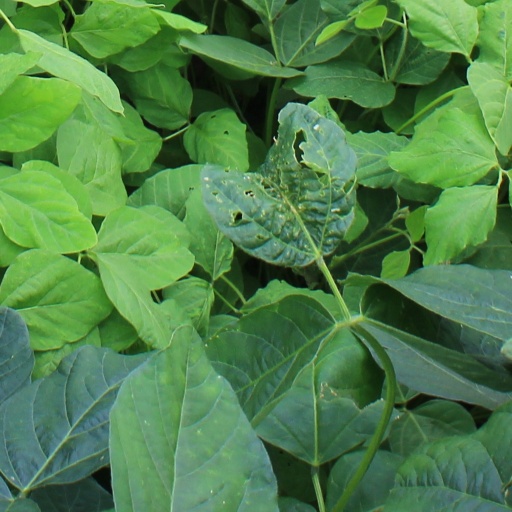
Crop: soybean